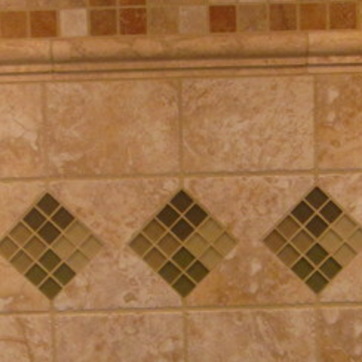
Material: tile